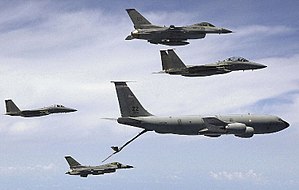
Lufttankning / In-flight refueling / Bomsystemet (Boom and receptacle)
Boom and receptacle: Tankoperatøren på tankflyet styrer tankningen
Lufttankning er den disciplin hvor brændstof overføres fra et luftfartøj til et andet, mens begge er luftbårne.